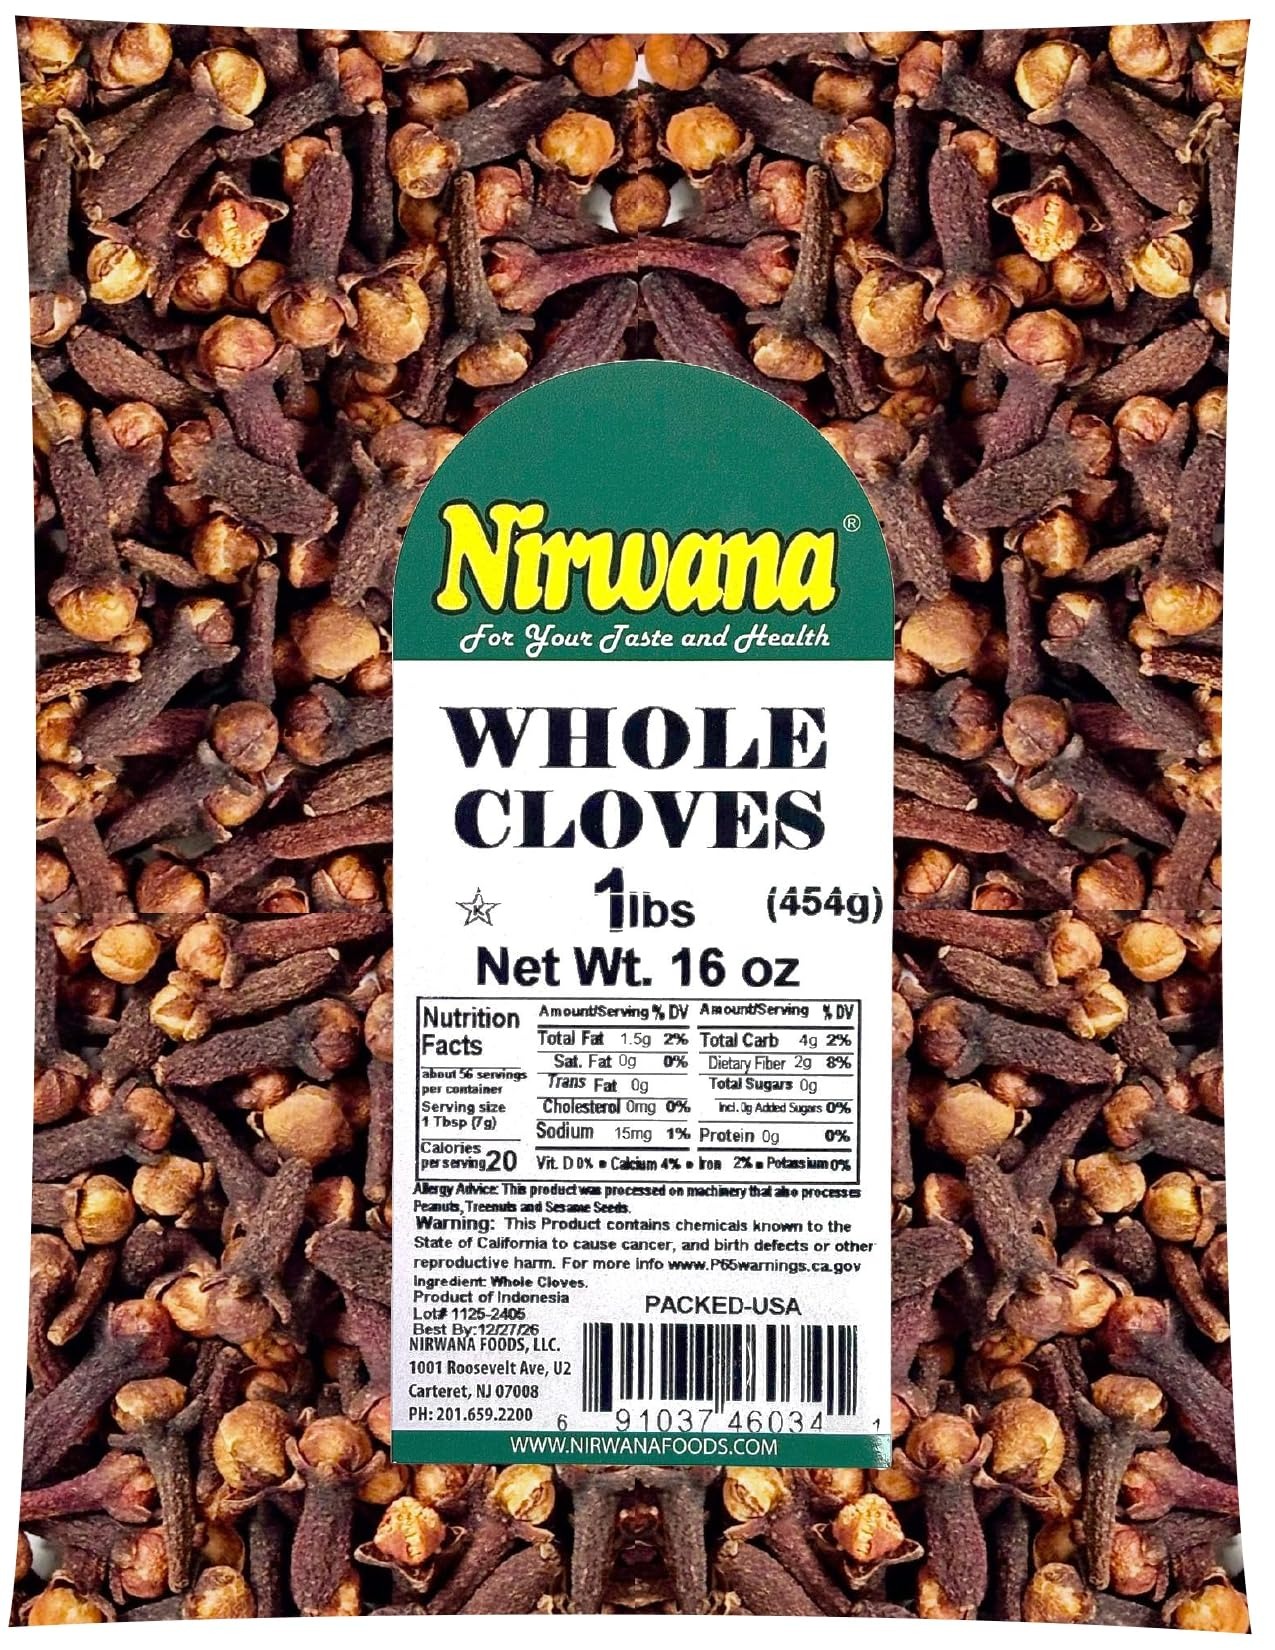
Item Name: Nirwana Asian Indian spice CLOVES Whole 1 lb | 16 oz | Laung | Clavo | (454g) Premium Quality for Cooking, Baking, and Beverages, Hand Selected, Spice ~ All Natural | Ideal for Spices and Seasoning Pouch by Nirwana
Bullet Point 1: Premium Whole Cloves: Carefully selected for their bold aroma and warm, spicy flavor. A fragrant addition that brings depth and richness to your recipes.
Bullet Point 2: Culinary Versatility: Ideal for both savory and sweet creations—from curries, stews, and marinades to chai, baked goods, and spiced desserts. Pairs beautifully with cinnamon, nutmeg, and star anise.
Bullet Point 3: Sealed for Freshness: Packed in a resealable pouch to preserve the natural oils, aroma, and flavor—ensuring your cloves stay fresh from the first pinch to the last.
Bullet Point 4: Perfect for Spiced Blends: Add to your spice rack for everyday use or special seasonal blends. Great for homemade spice mixes, festive infusions, and aromatic cooking.
Bullet Point 5: Exceptional Aroma & Flavor: Known for their intense fragrance and robust taste, these whole cloves offer a sensory experience that elevates your culinary creations.
Product Description: Elevate Your Recipes with Aromatic Whole Cloves Discover the unmatched quality of our Premium Whole Cloves, a versatile spice that brings warmth and depth to your culinary creations. Whether you're cooking savory dishes or baking delightful treats, whole cloves are a staple ingredient for enhancing flavor and aroma. Culinary Applications Add whole cloves to curries, curry powders, and stews for a burst of warm spice. They’re perfect for creating festive drinks like mulled wine, chai tea, and spiced coffee. Use them with cinnamon sticks, star anise, and cardamom to craft rich, aromatic spice blends. Sprinkle into your baking recipes for delicious gingerbread, cake mix, or pumpkin pie. Premium Quality & Purity Our whole cloves are sourced from sustainable farms, ensuring they are Natural, and free from artificial additives. Packaged in a resealable pouch, they maintain their bold aroma and robust flavor for longer shelf life. Perfect for Everyday Cooking & Special Occasions Whether you're preparing Indian curries, spicing up black tea, or experimenting with recipes like chili seasoning and adobo, our cloves add a distinct depth of flavor. Use them to enhance dishes with ground beef, vegetable stir-fries, or soups like cream of chicken soup. Add Premium Whole Cloves to your pantry and elevate your cooking, baking routines today. They’re the perfect addition to your collection of seasonings, herbs, and spices.
Value: 16.0
Unit: Ounce

Price: 13.99